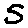
Label: 5